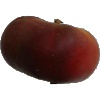
Label: Nectarine Flat 1